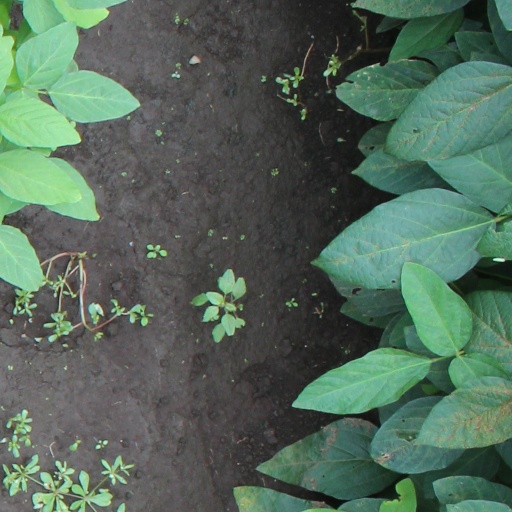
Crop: soybean